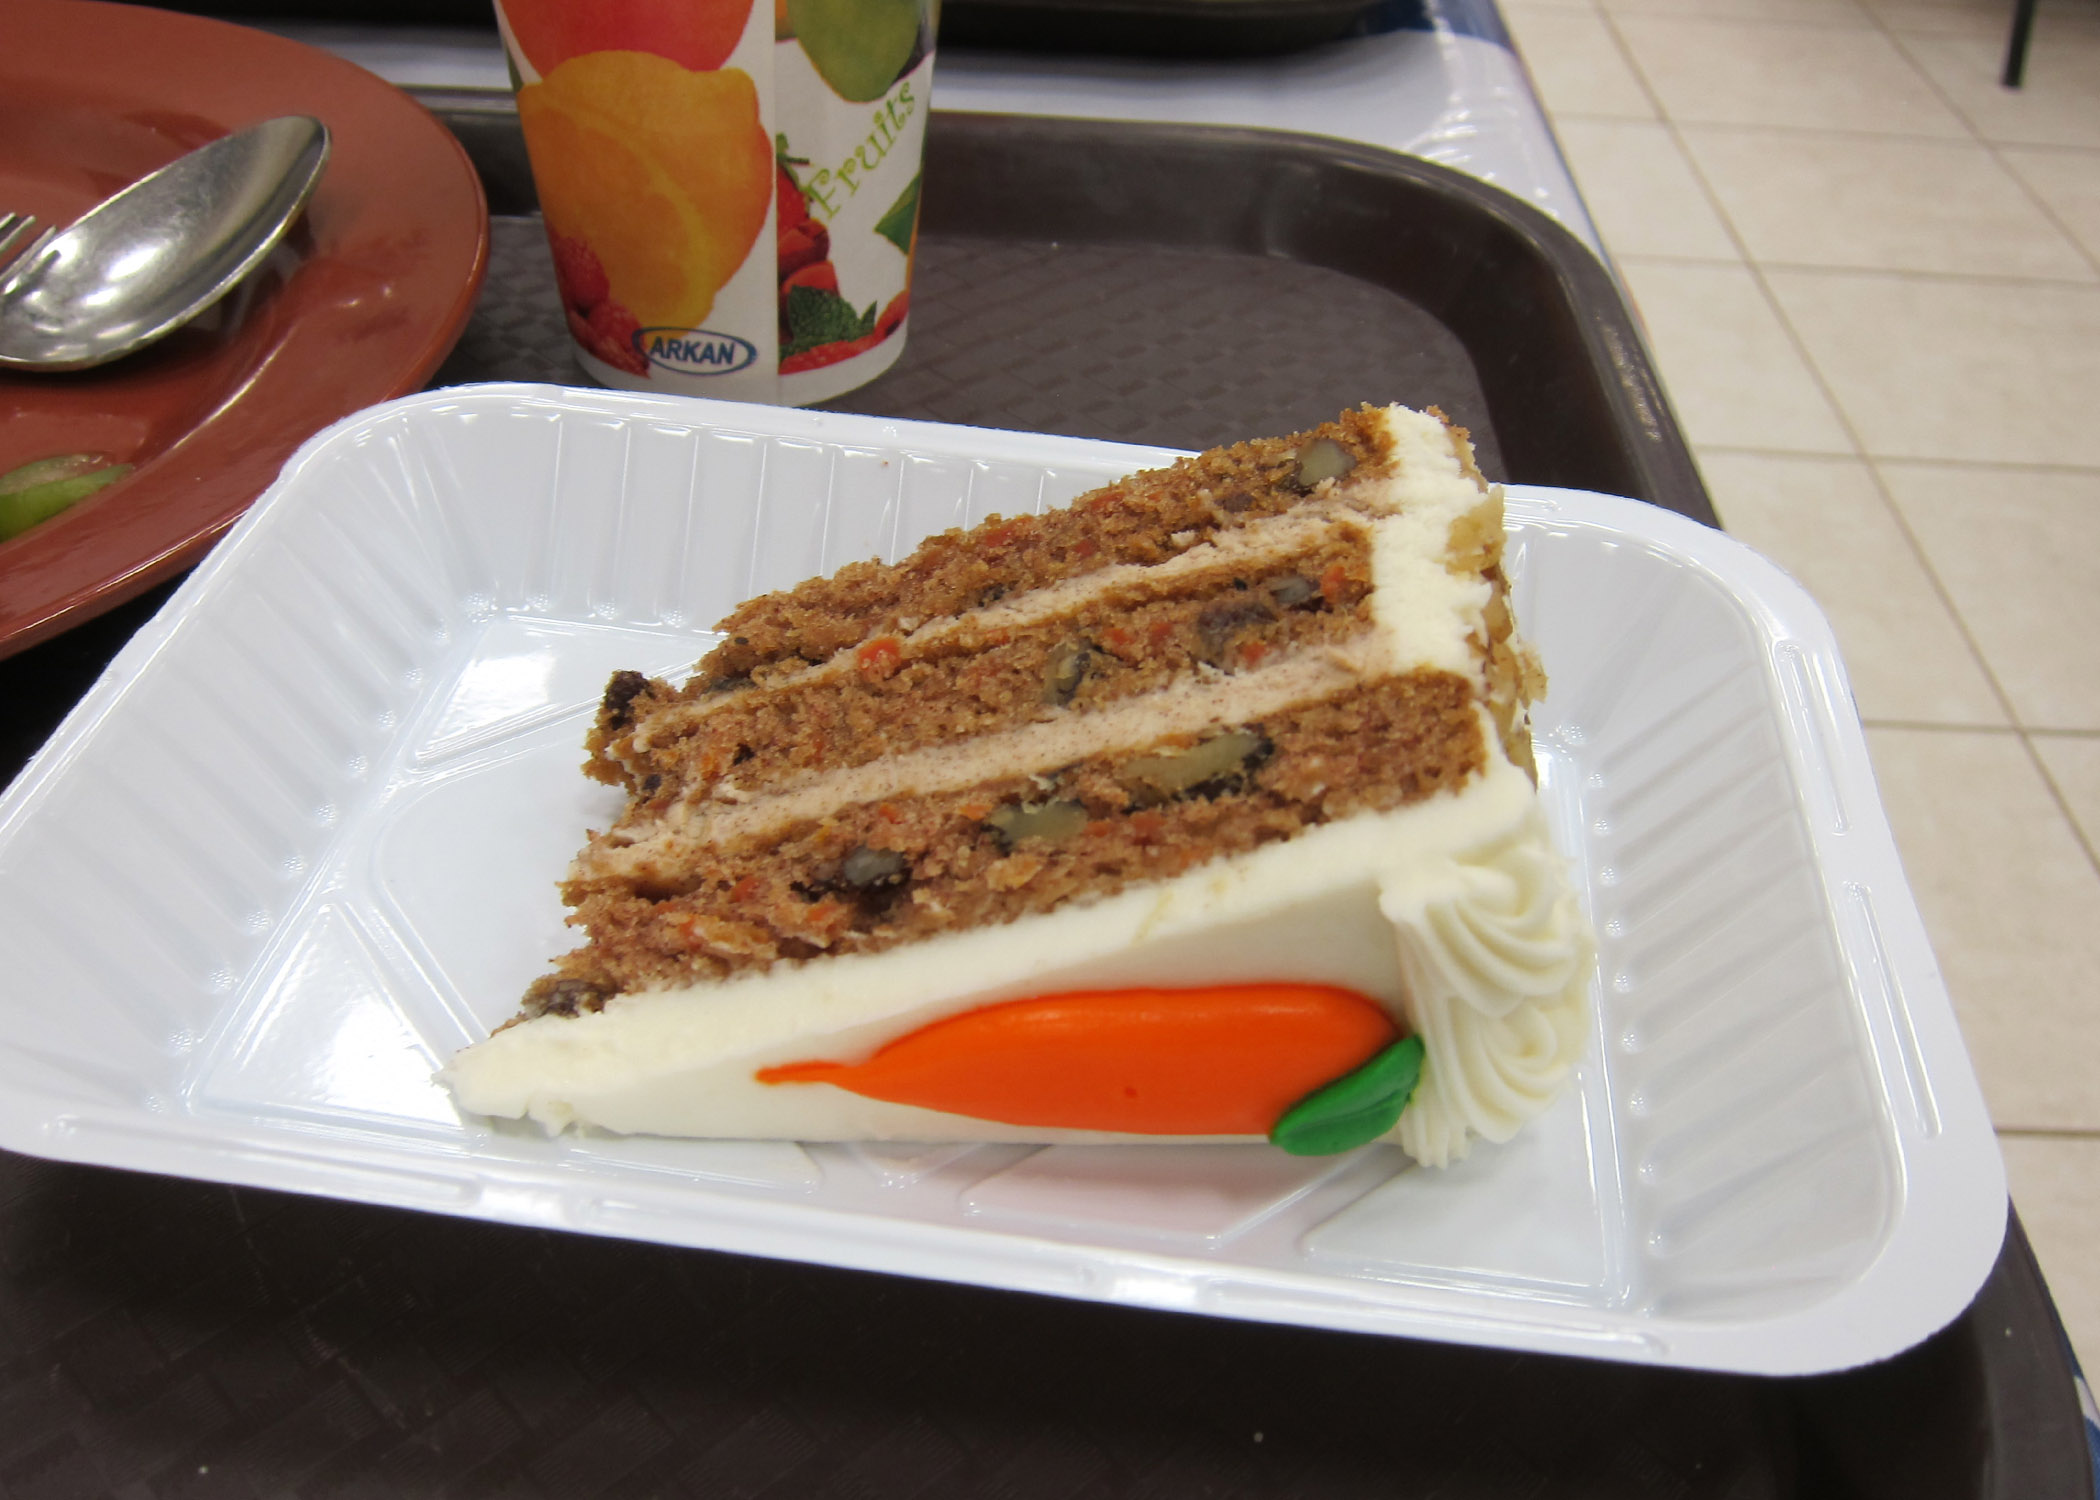
dish, meal, food, produce, breakfast, dessert, lunch, cuisine, iraq, jointbasebalad